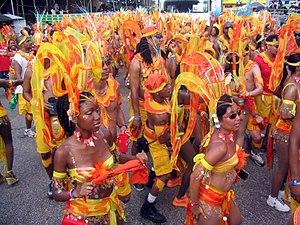
Le Carnaval de Trinité-et-Tobago est un événement annuel d'envergure mondiale désormais sur un pied d'égalité avec les événements similaires, voir le Carnaval de Venise, le Carnaval de Viareggio, le Carnaval de Rio.